Bolbec

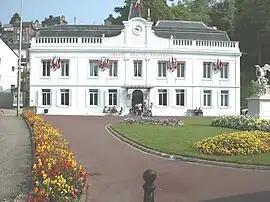
Town hall

Bolbec is a commune in the Seine-Maritime department in the Normandy region in northern France. Its inhabitants are called "Bolbécais" or "Bolbécaises".